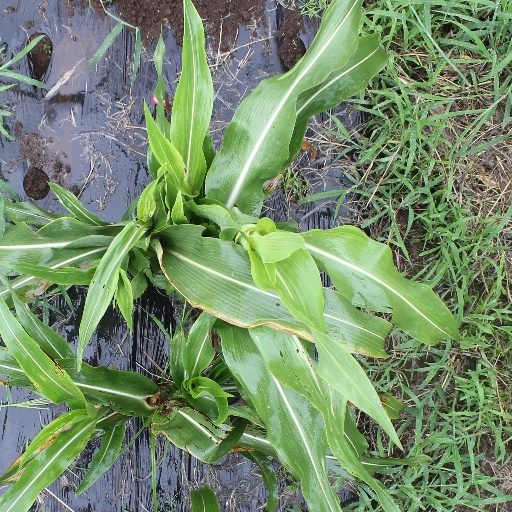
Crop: sorghum